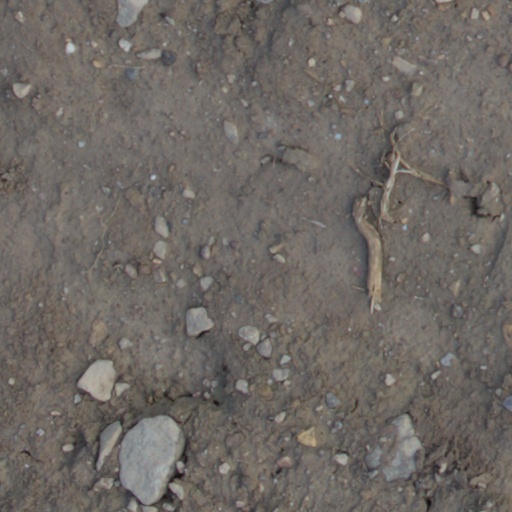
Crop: wheat